Das große Abenteuer des Kaspar Schmeck

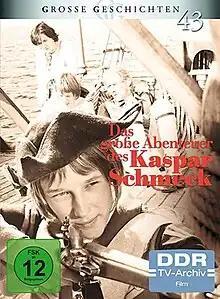

Das große Abenteuer des Kaspar Schmeck is an East German television film in three parts about Hessian mercenaries based on a novel by .